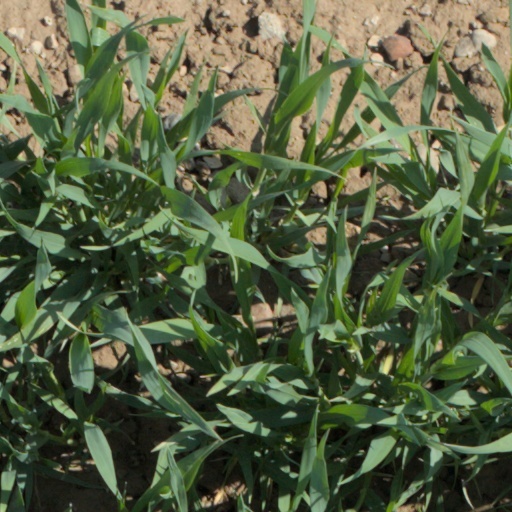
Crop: wheat